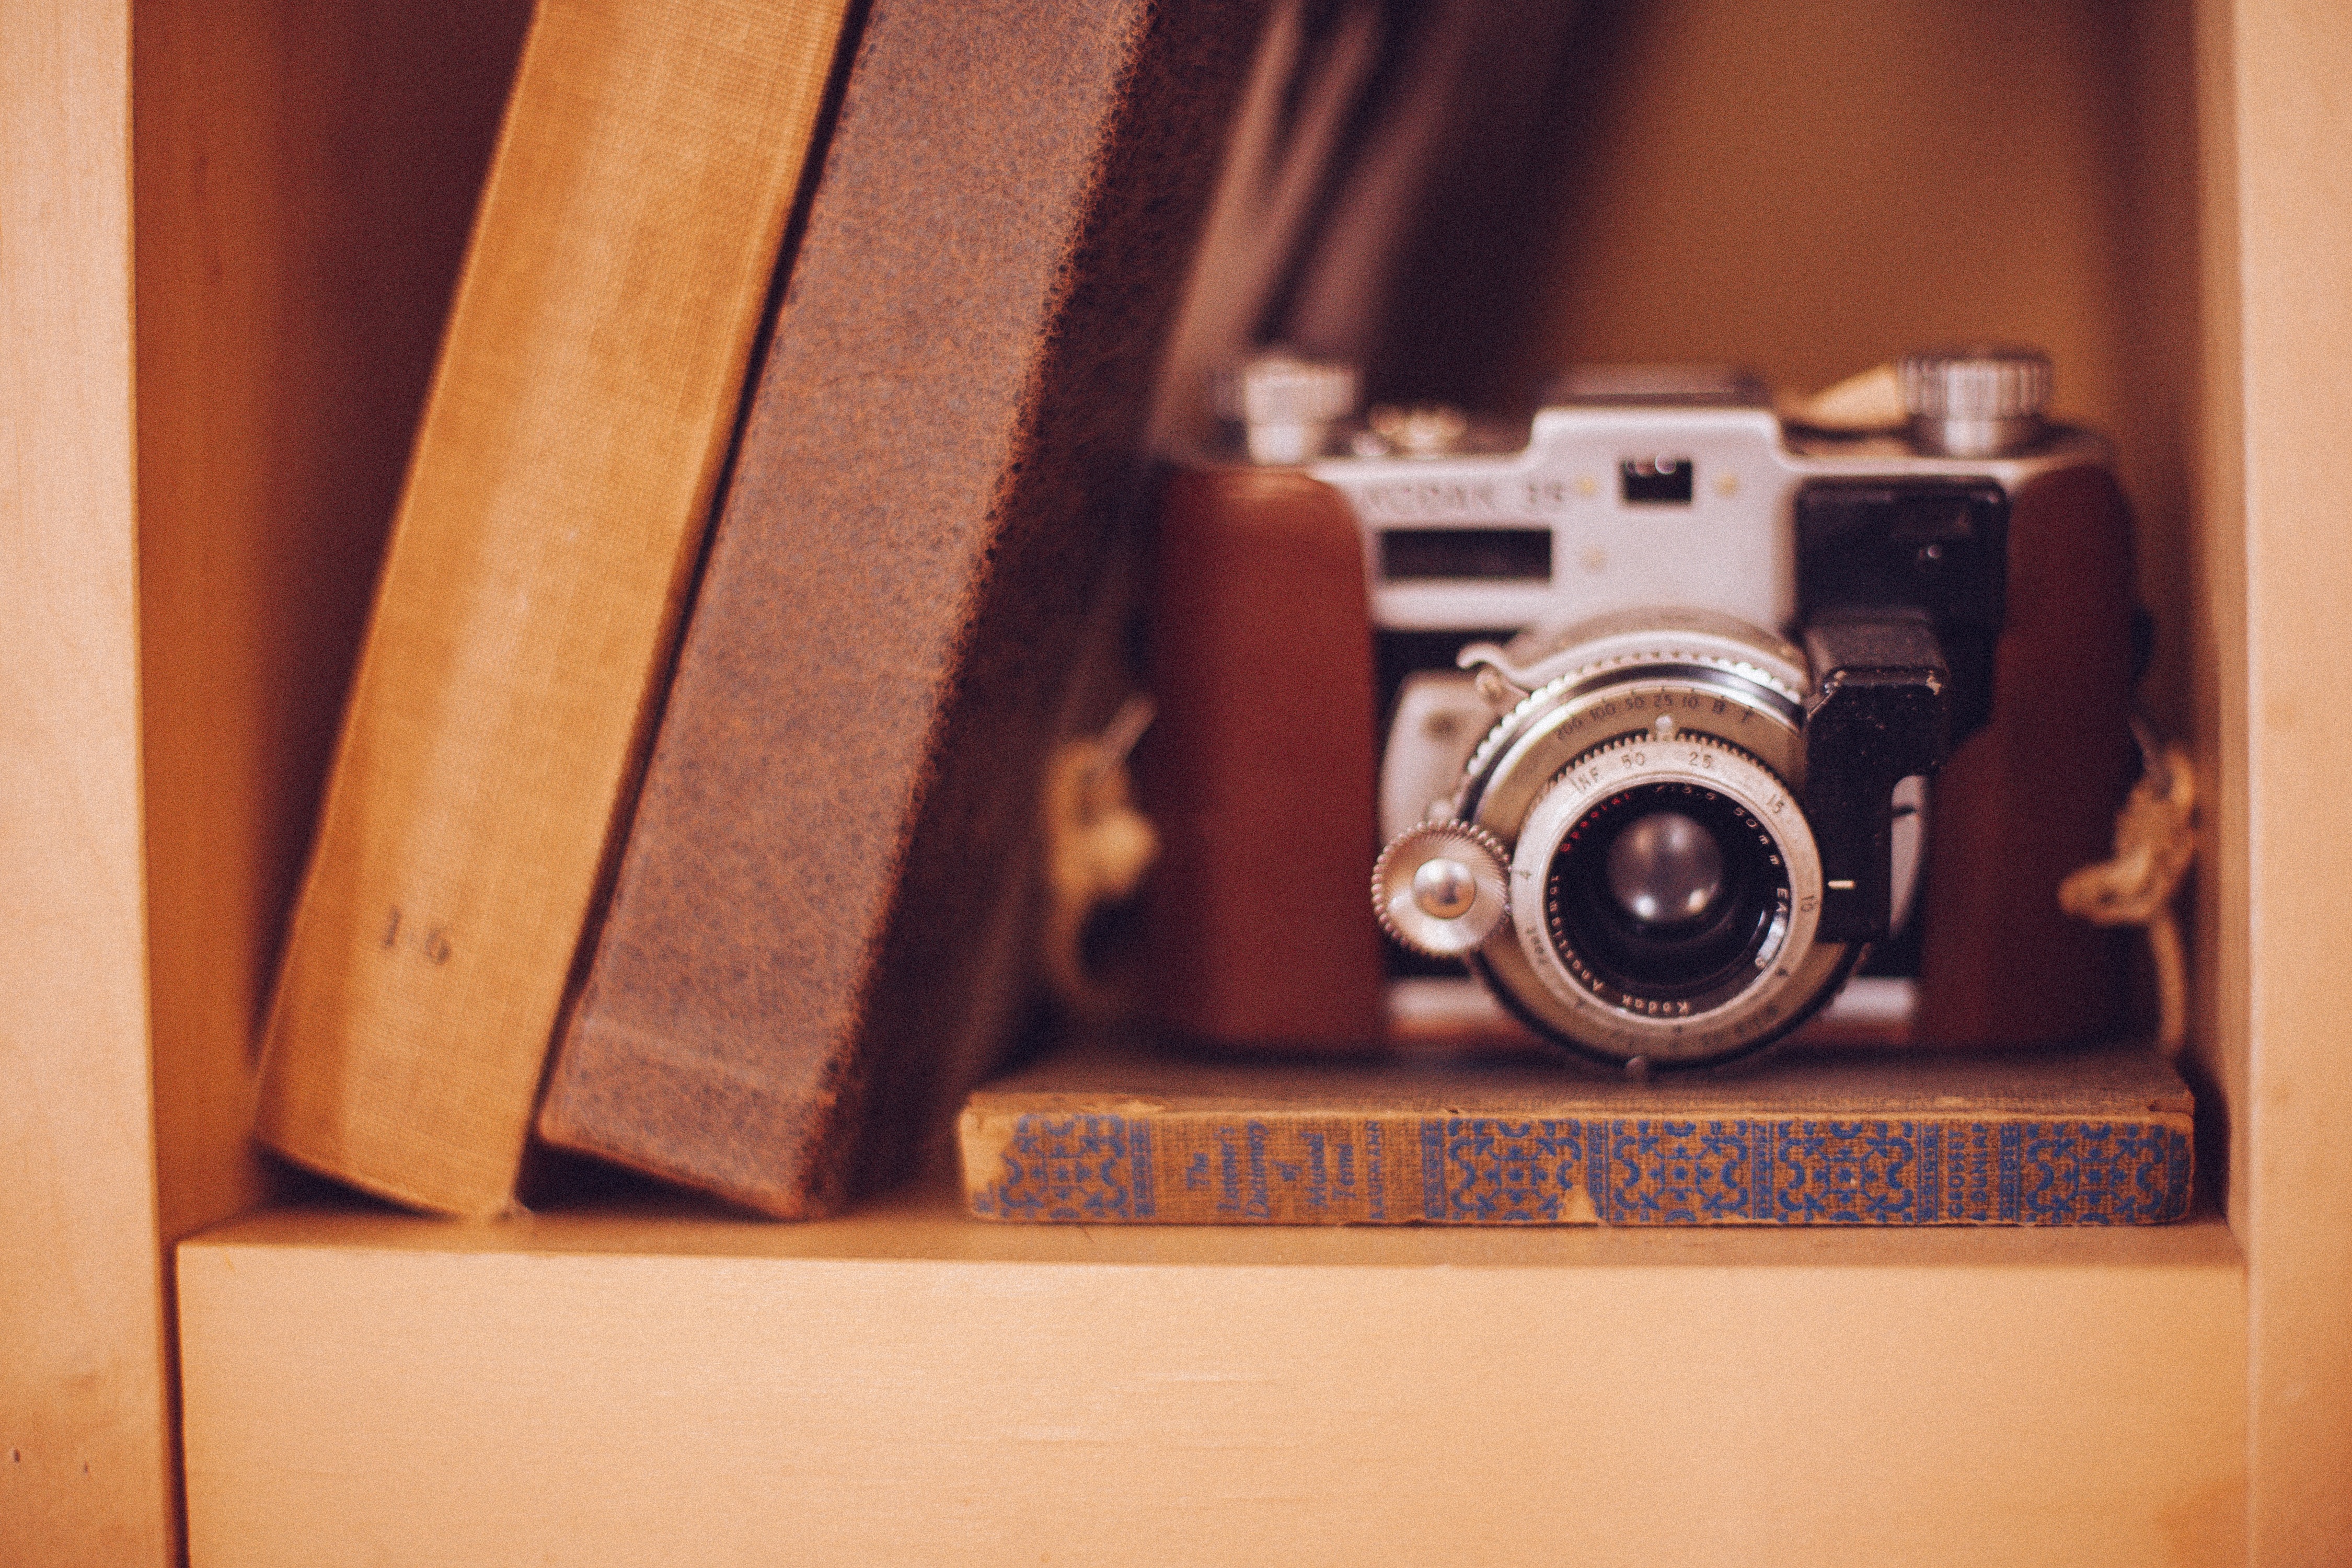
wood, camera, photography, vintage, old, slr, furniture, interior design, book shelf, digital camera, books, photograph, image, shape, interior decoration, single lens reflex camera, cameras optics